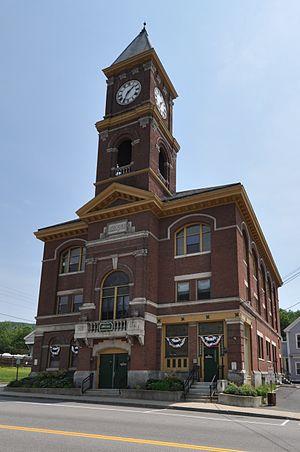
Hinsdale est une ville américaine située dans le Comté de Cheshire, dans l'État du New Hampshire. En 2010, sa population était de 4 046 habitants.